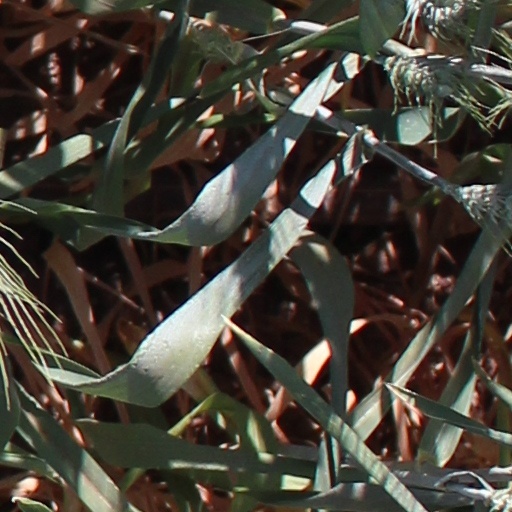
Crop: wheat